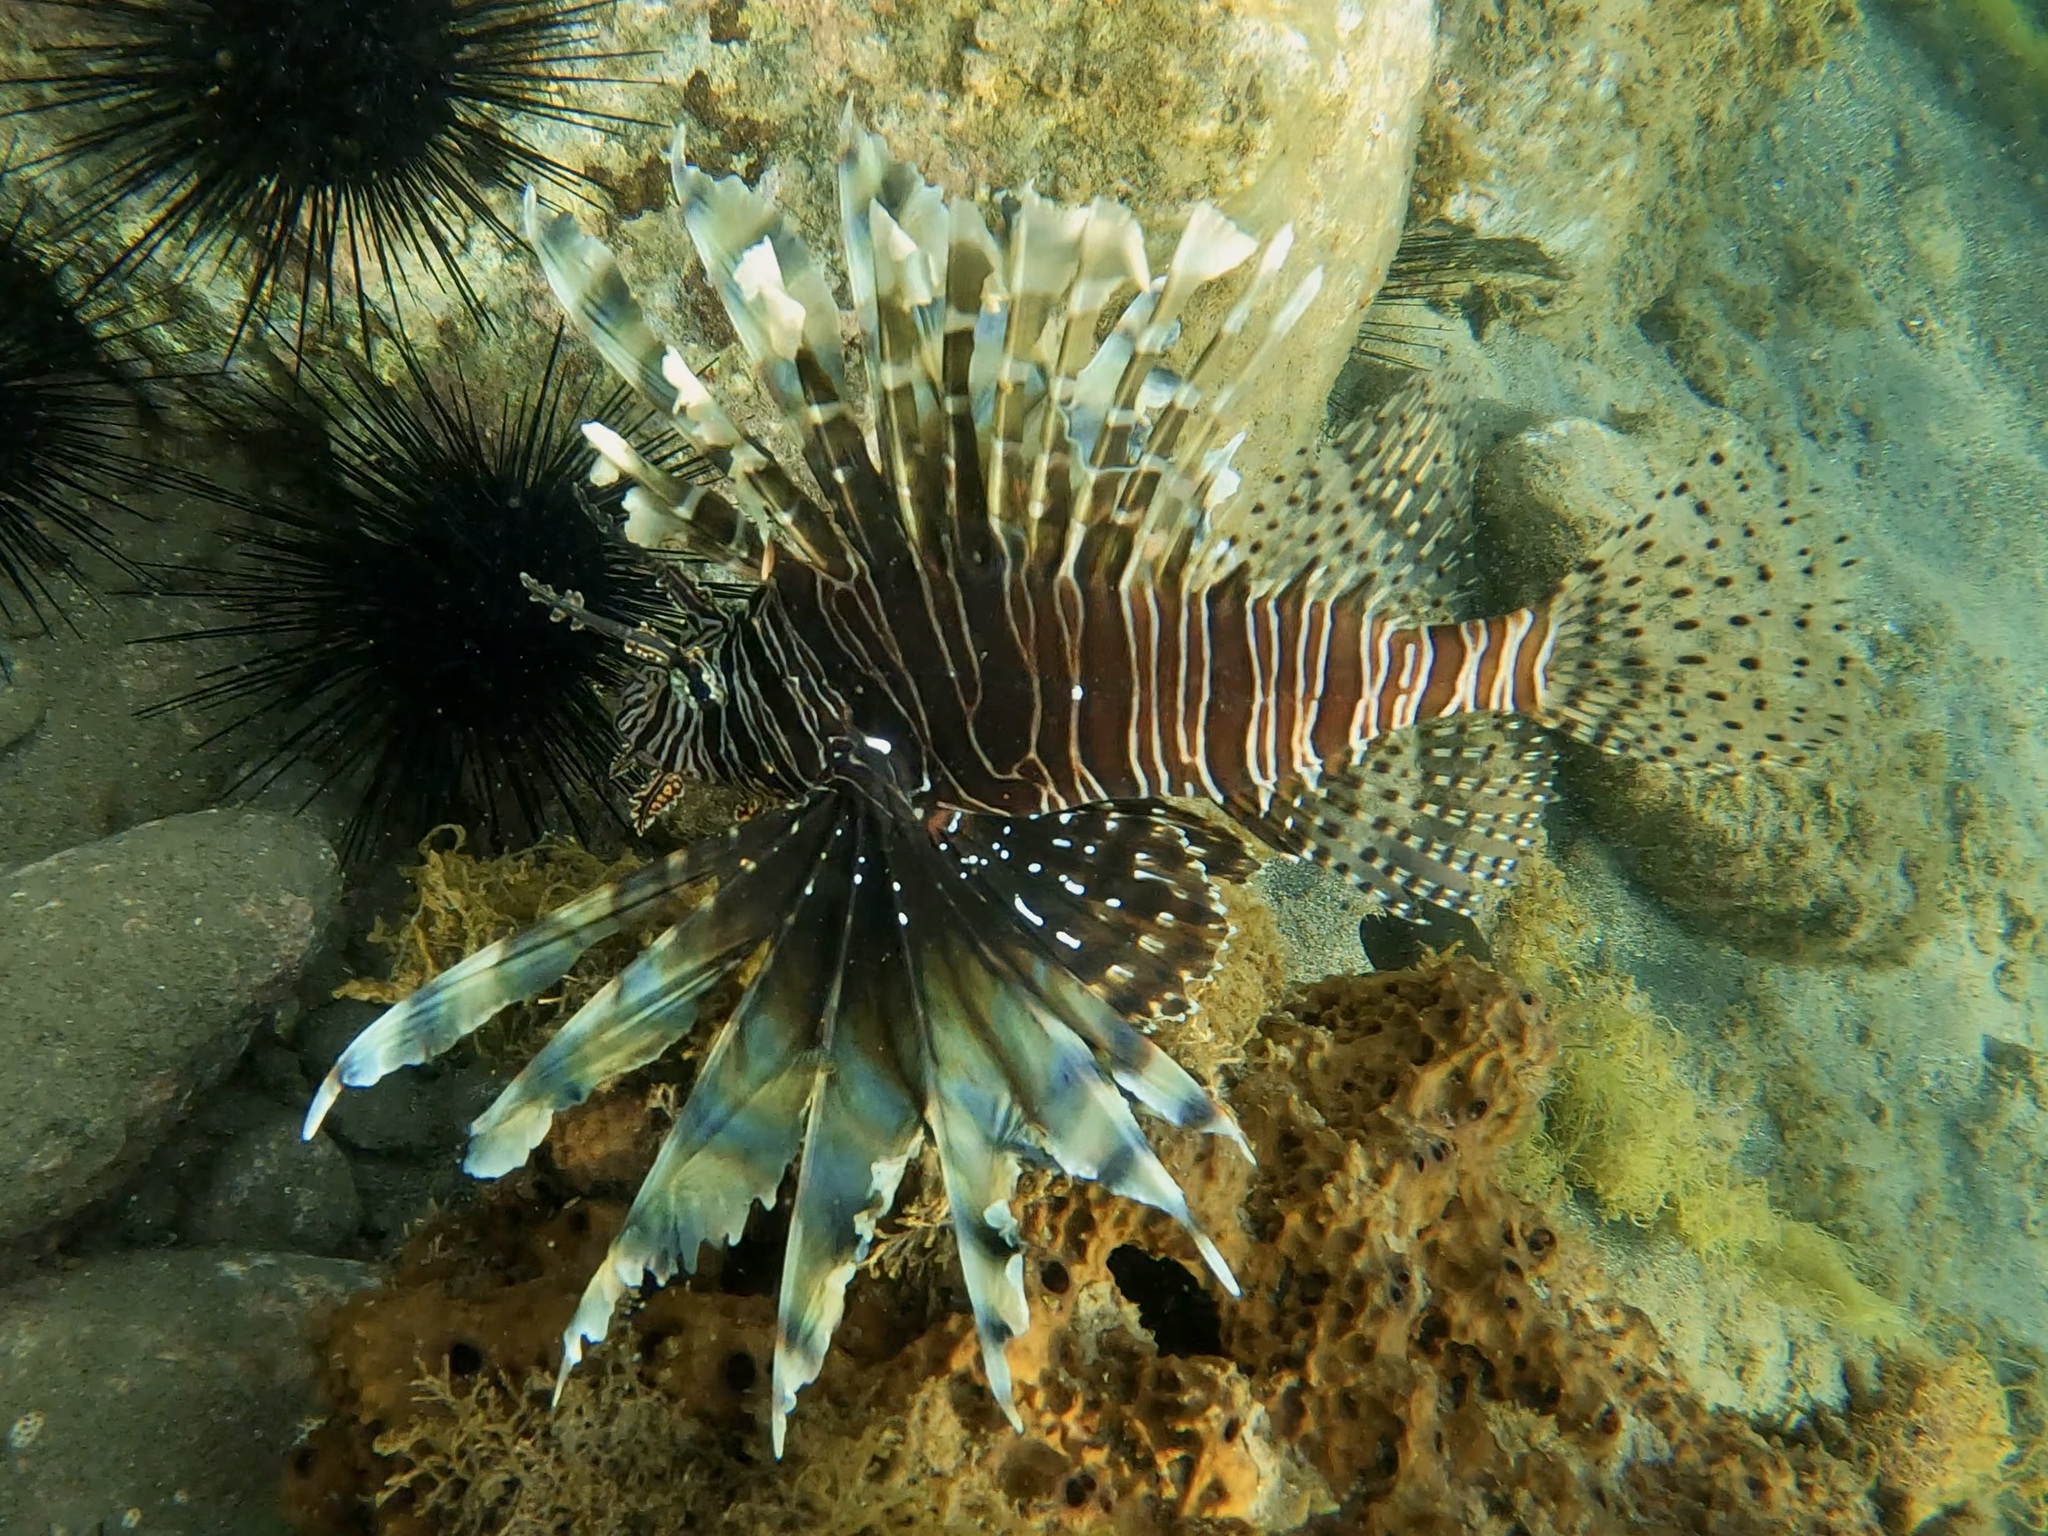
Pterois volitans (Red Lionfish)